GAZ-3102

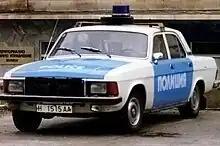
The noticeable position of the fuel hatch is of the few indicators that this is an early production car, with the original stratified charge injection

For the next two years, GAZ was left with a car approved for production, but without the necessary go-ahead from Moscow. Several reasons played a role, but most of all was the same administration of USSR's planned economy that forced the third generation Volga into a GAZ-24-derived replacement. Polyakov, who was keen to see the VAZ giant producing newer cars secured a hefty investment sum for Porsche to assist in development the new front-wheel drive Lada Samara family. Other reasons included the inability for client producers, namely the Zavolzhye engine plant to begin production of the V6 unit. Autoexport was also cautious of such engine, as fuel economy became a major issue following the 1973 oil crisis in Europe, export to which was a source for much needed foreign currency.